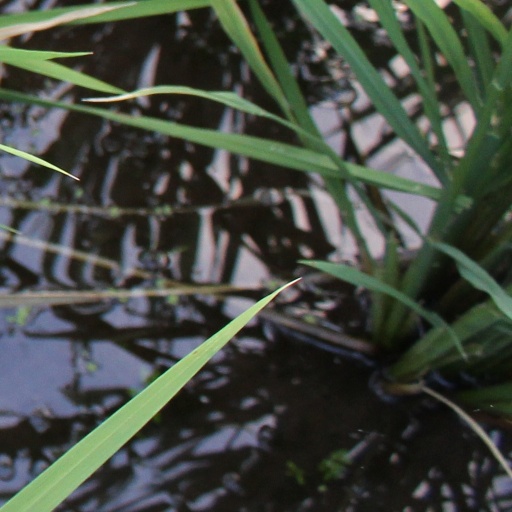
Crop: rice